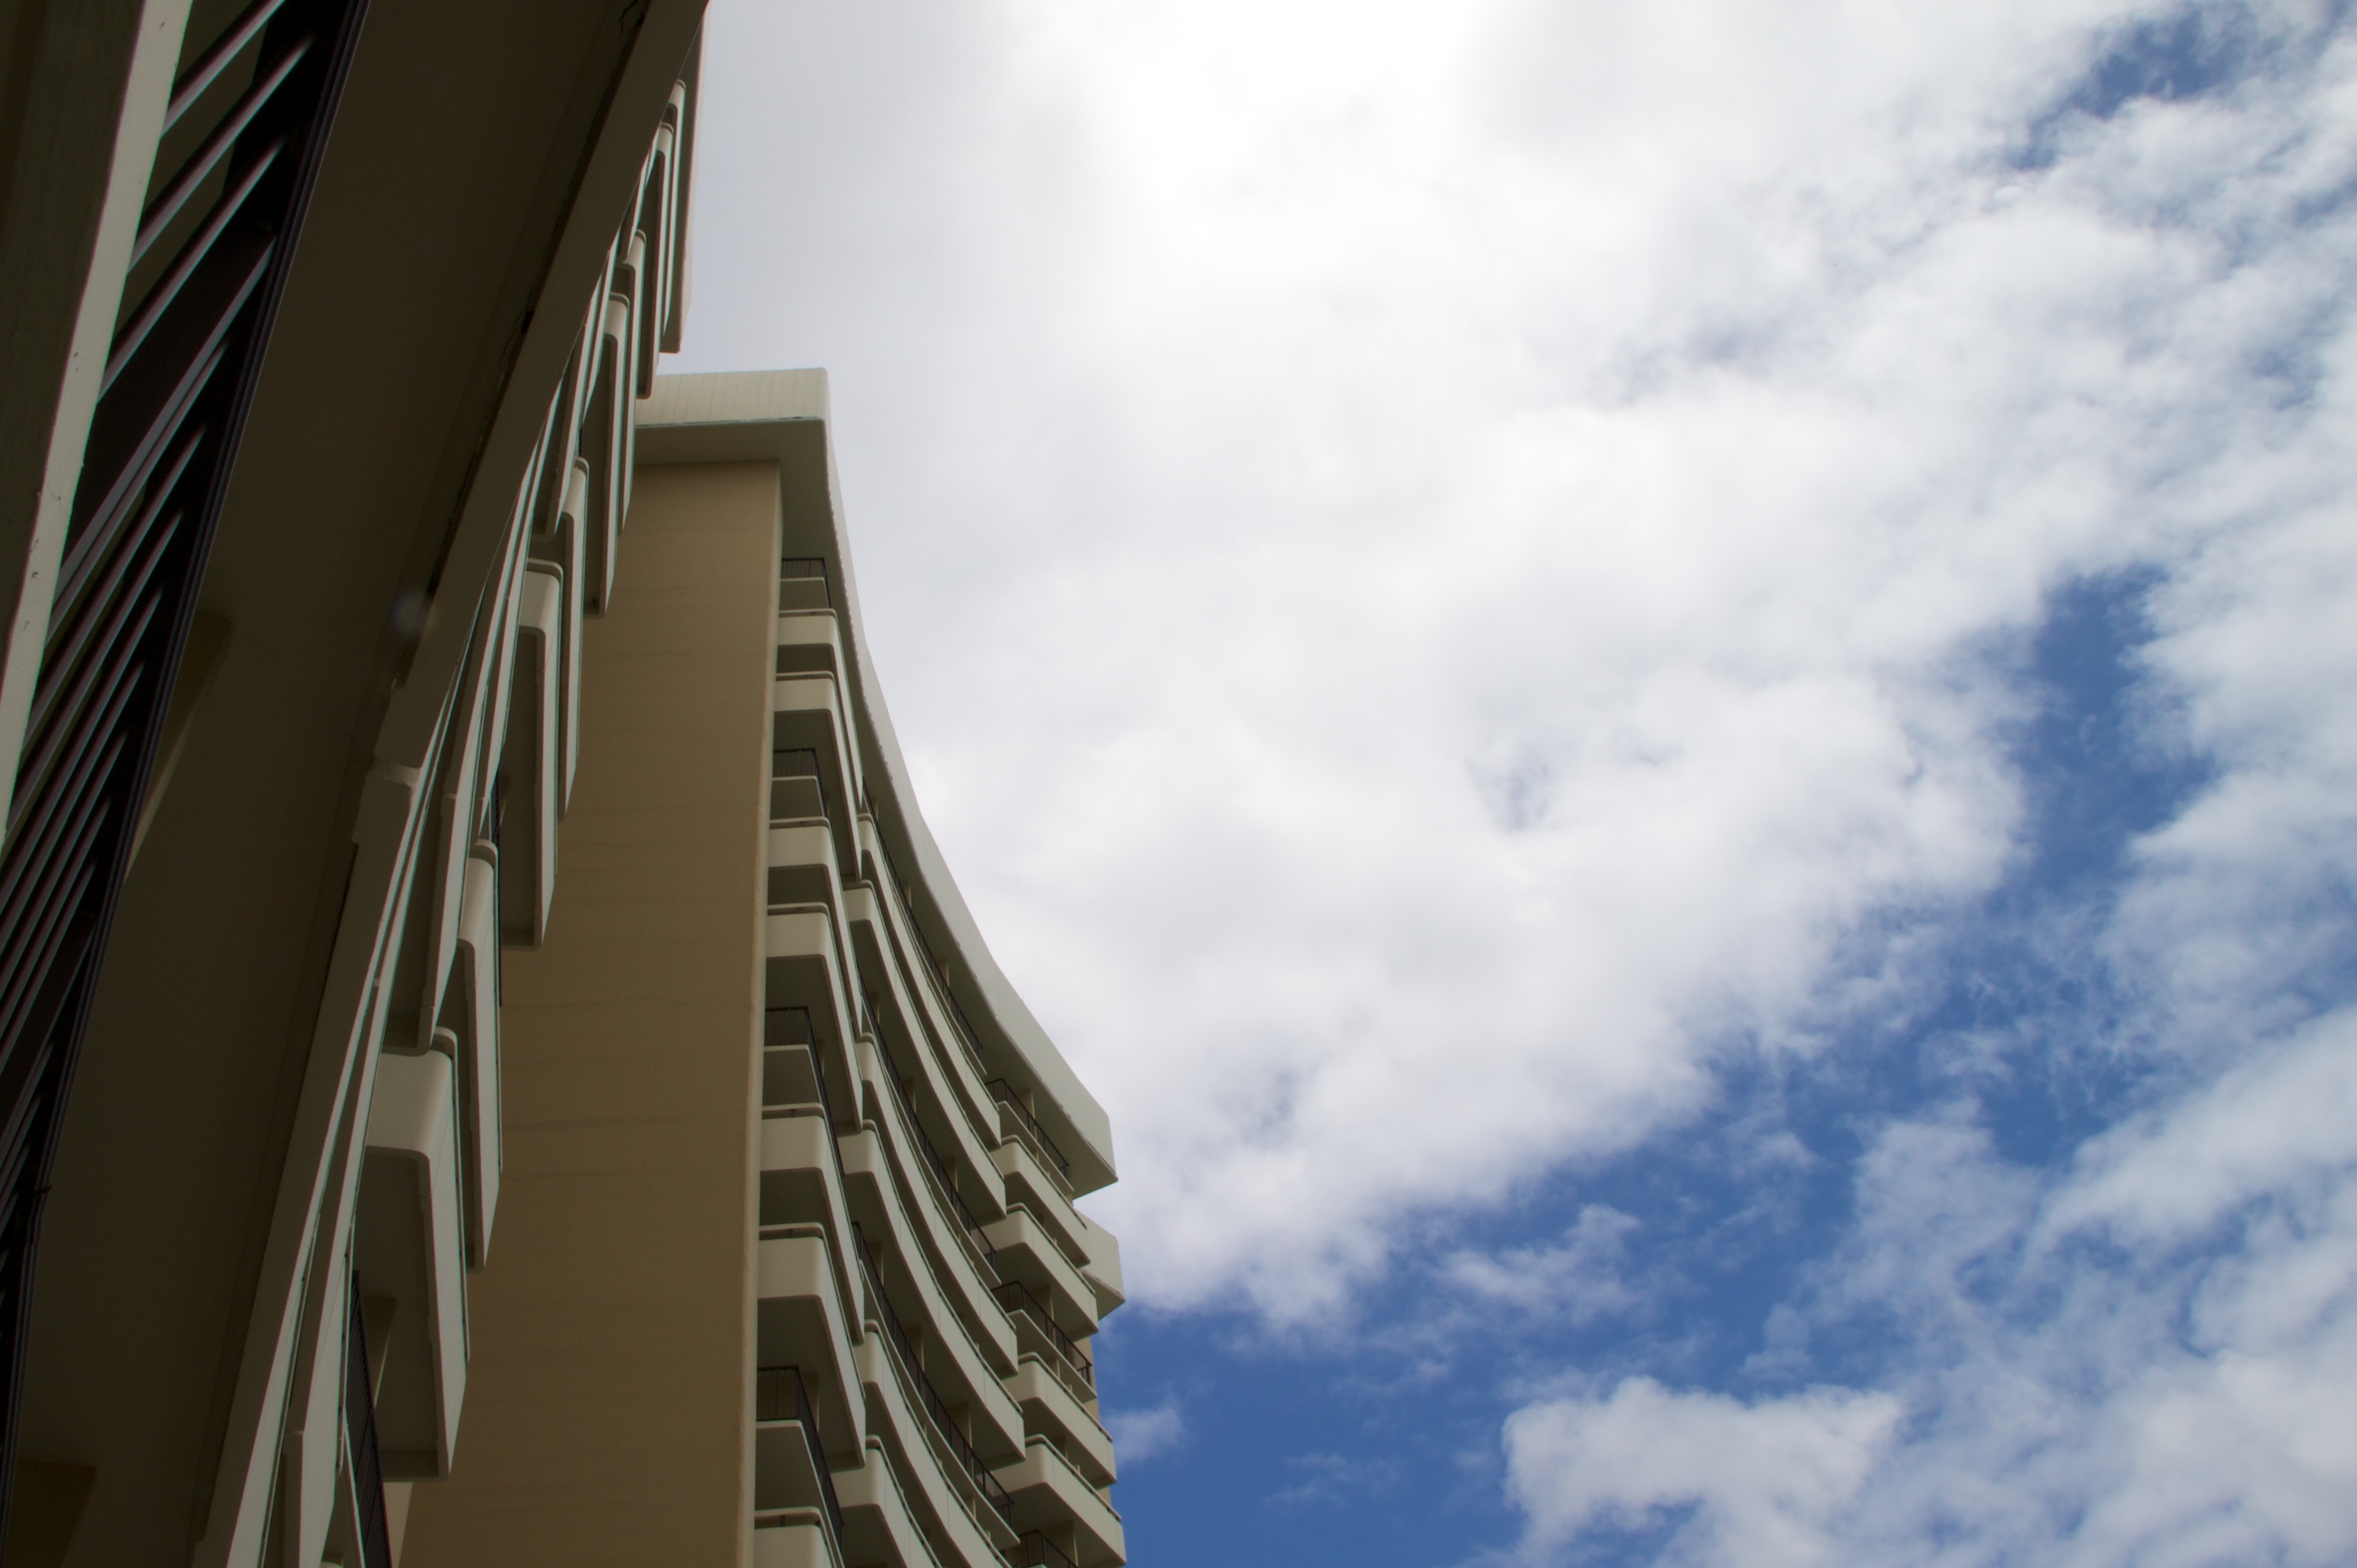
cloud, architecture, sky, skyscraper, tower, landmark, blue, tower block, 18270mm, edmedia09